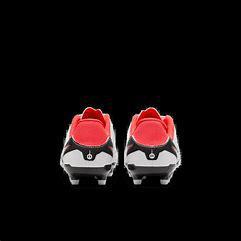
Brand: Nike
Model: Jr Tiempo Legend 10 Academy